Palais de danse (film)

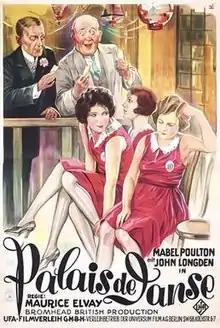
German poster

Palais de danse is a 1928 British silent drama film directed by Maurice Elvey and starring Mabel Poulton, John Longden and Robin Irvine.